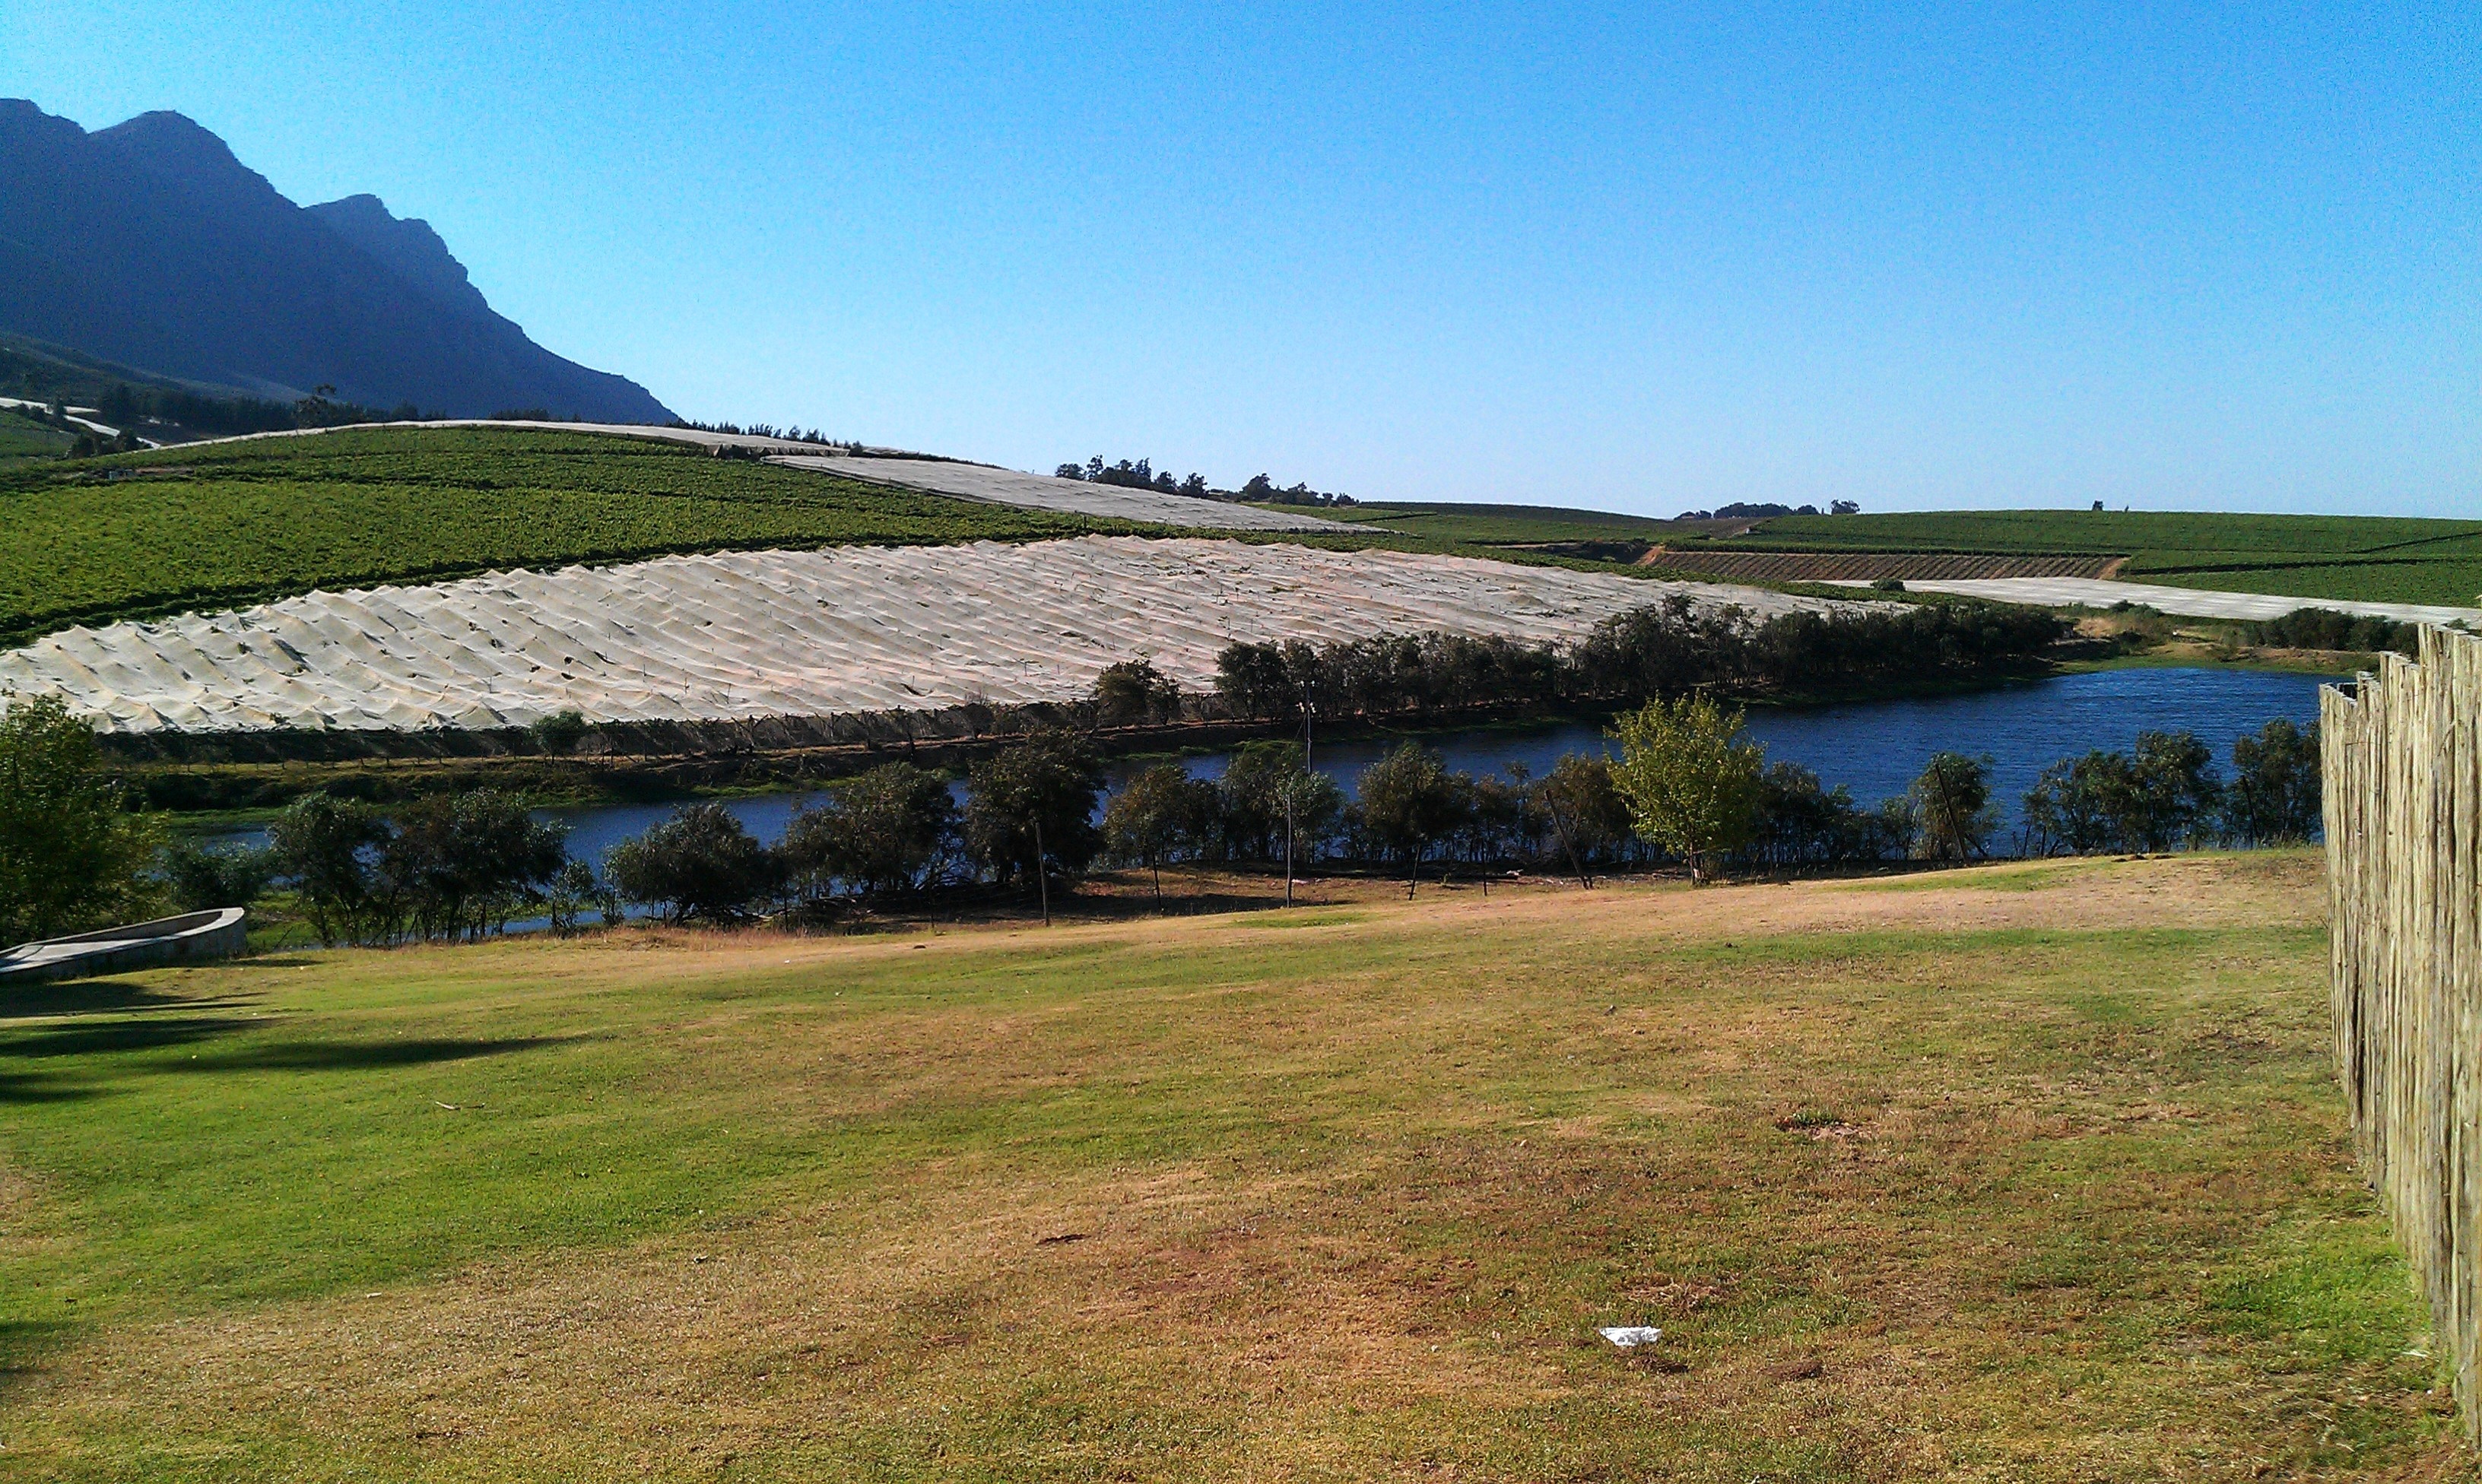
landscape, mountain, structure, sky, hill, lake, africa, holiday, reservoir, plain, golf course, golf club, clouds, hotel, grassland, vision, outlook, plateau, estate, south africa, rural area, grand hotel, winelands, hotel complex, sport venue, riebeek kasteel